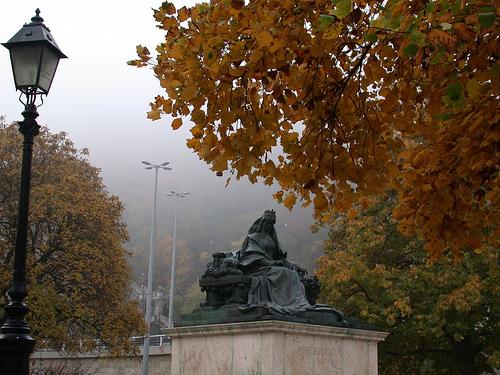
Weather: foggy or hazy